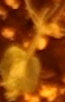
Label: Field Pea